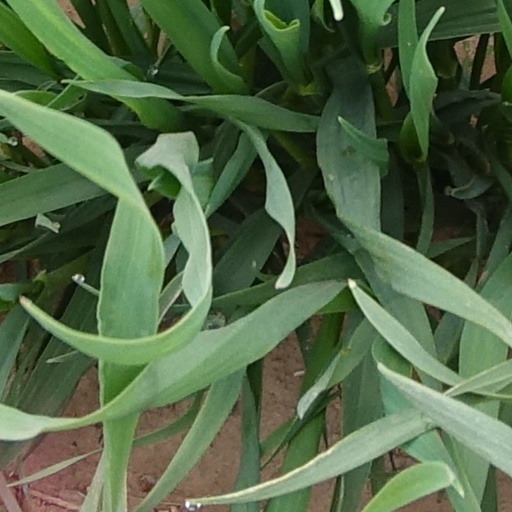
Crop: wheat